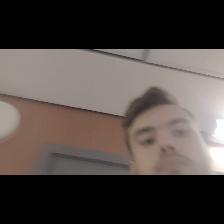
Label: Human